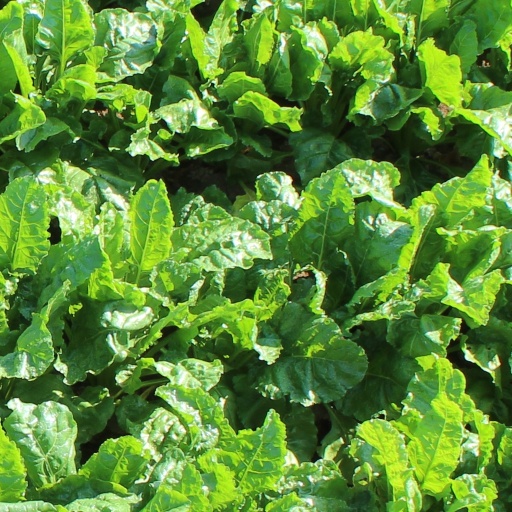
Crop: sugar beet